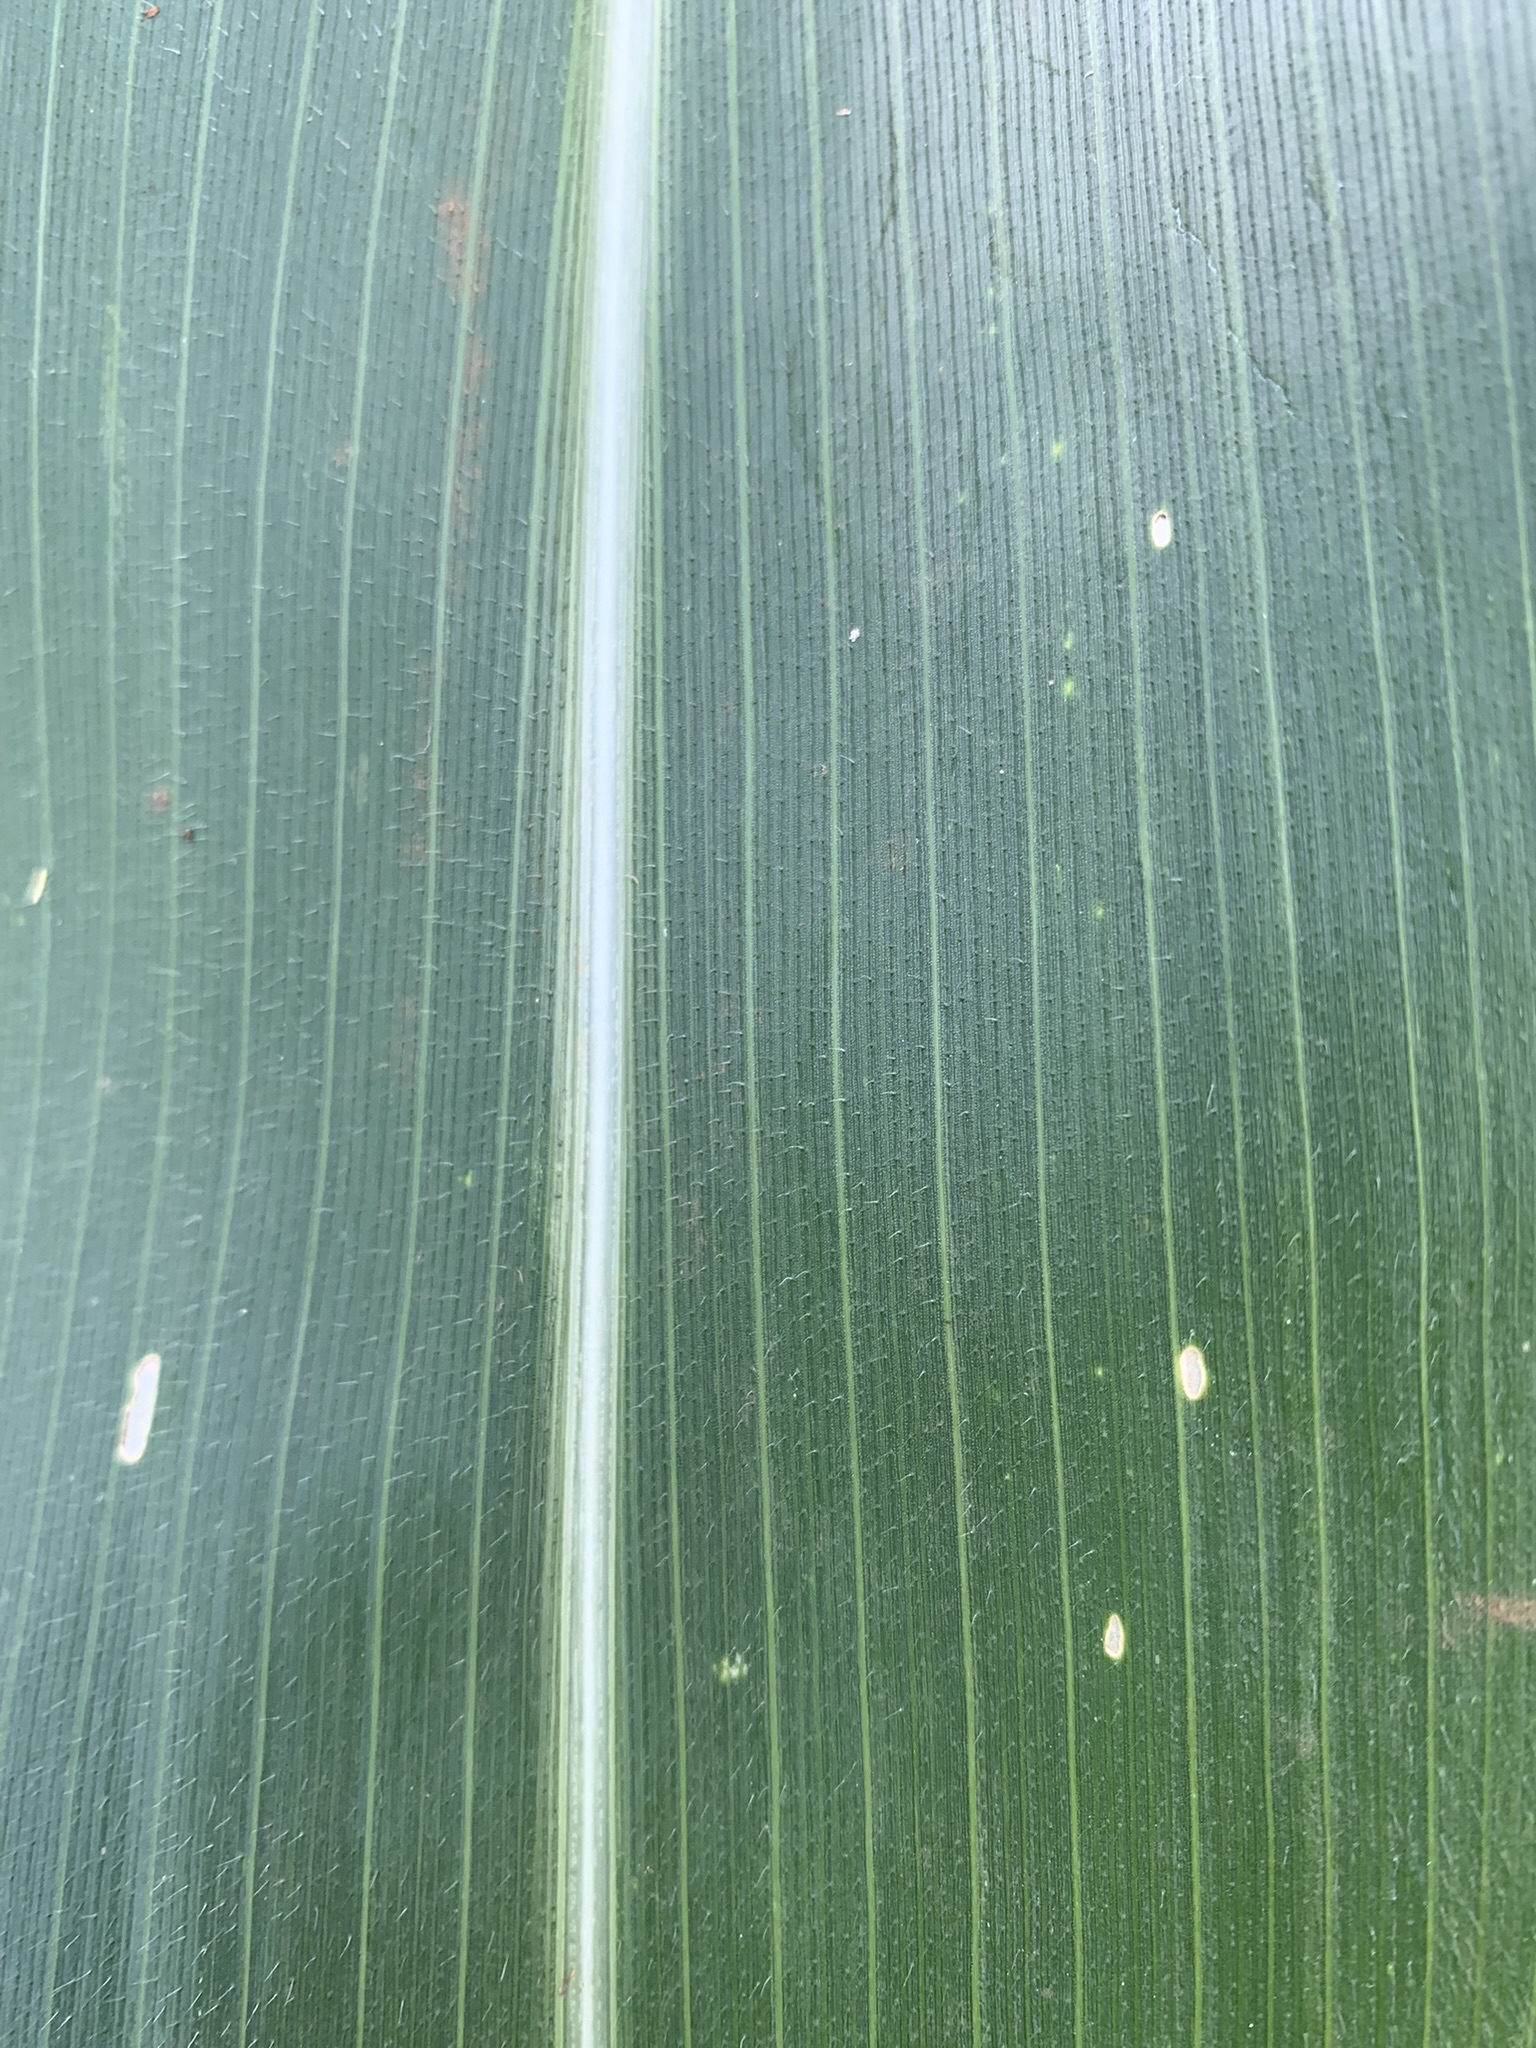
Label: Healthy